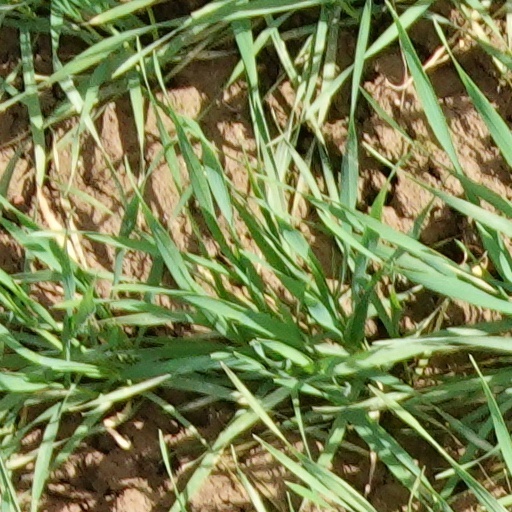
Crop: wheat